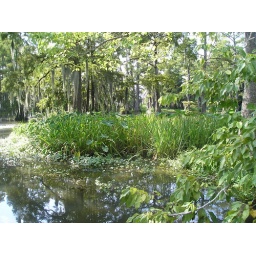
It seemed like there were a lot more plants in the lake at the start of the Fall 07 semester.